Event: Nepal Earthquake
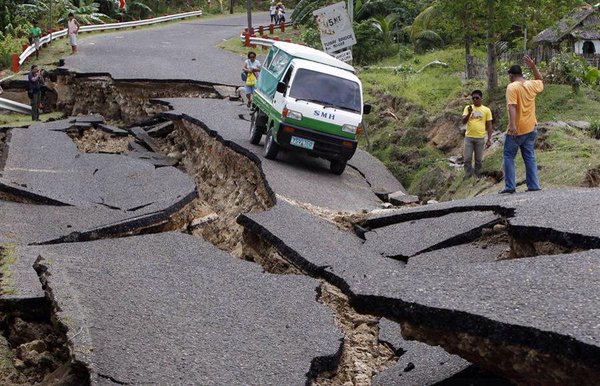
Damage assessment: damage